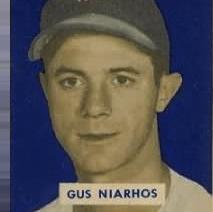
Age: 28